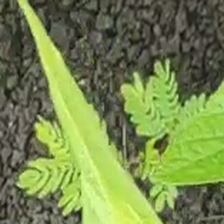
Weed species: Dwarf_cassia_(Chamaecrista pumila)